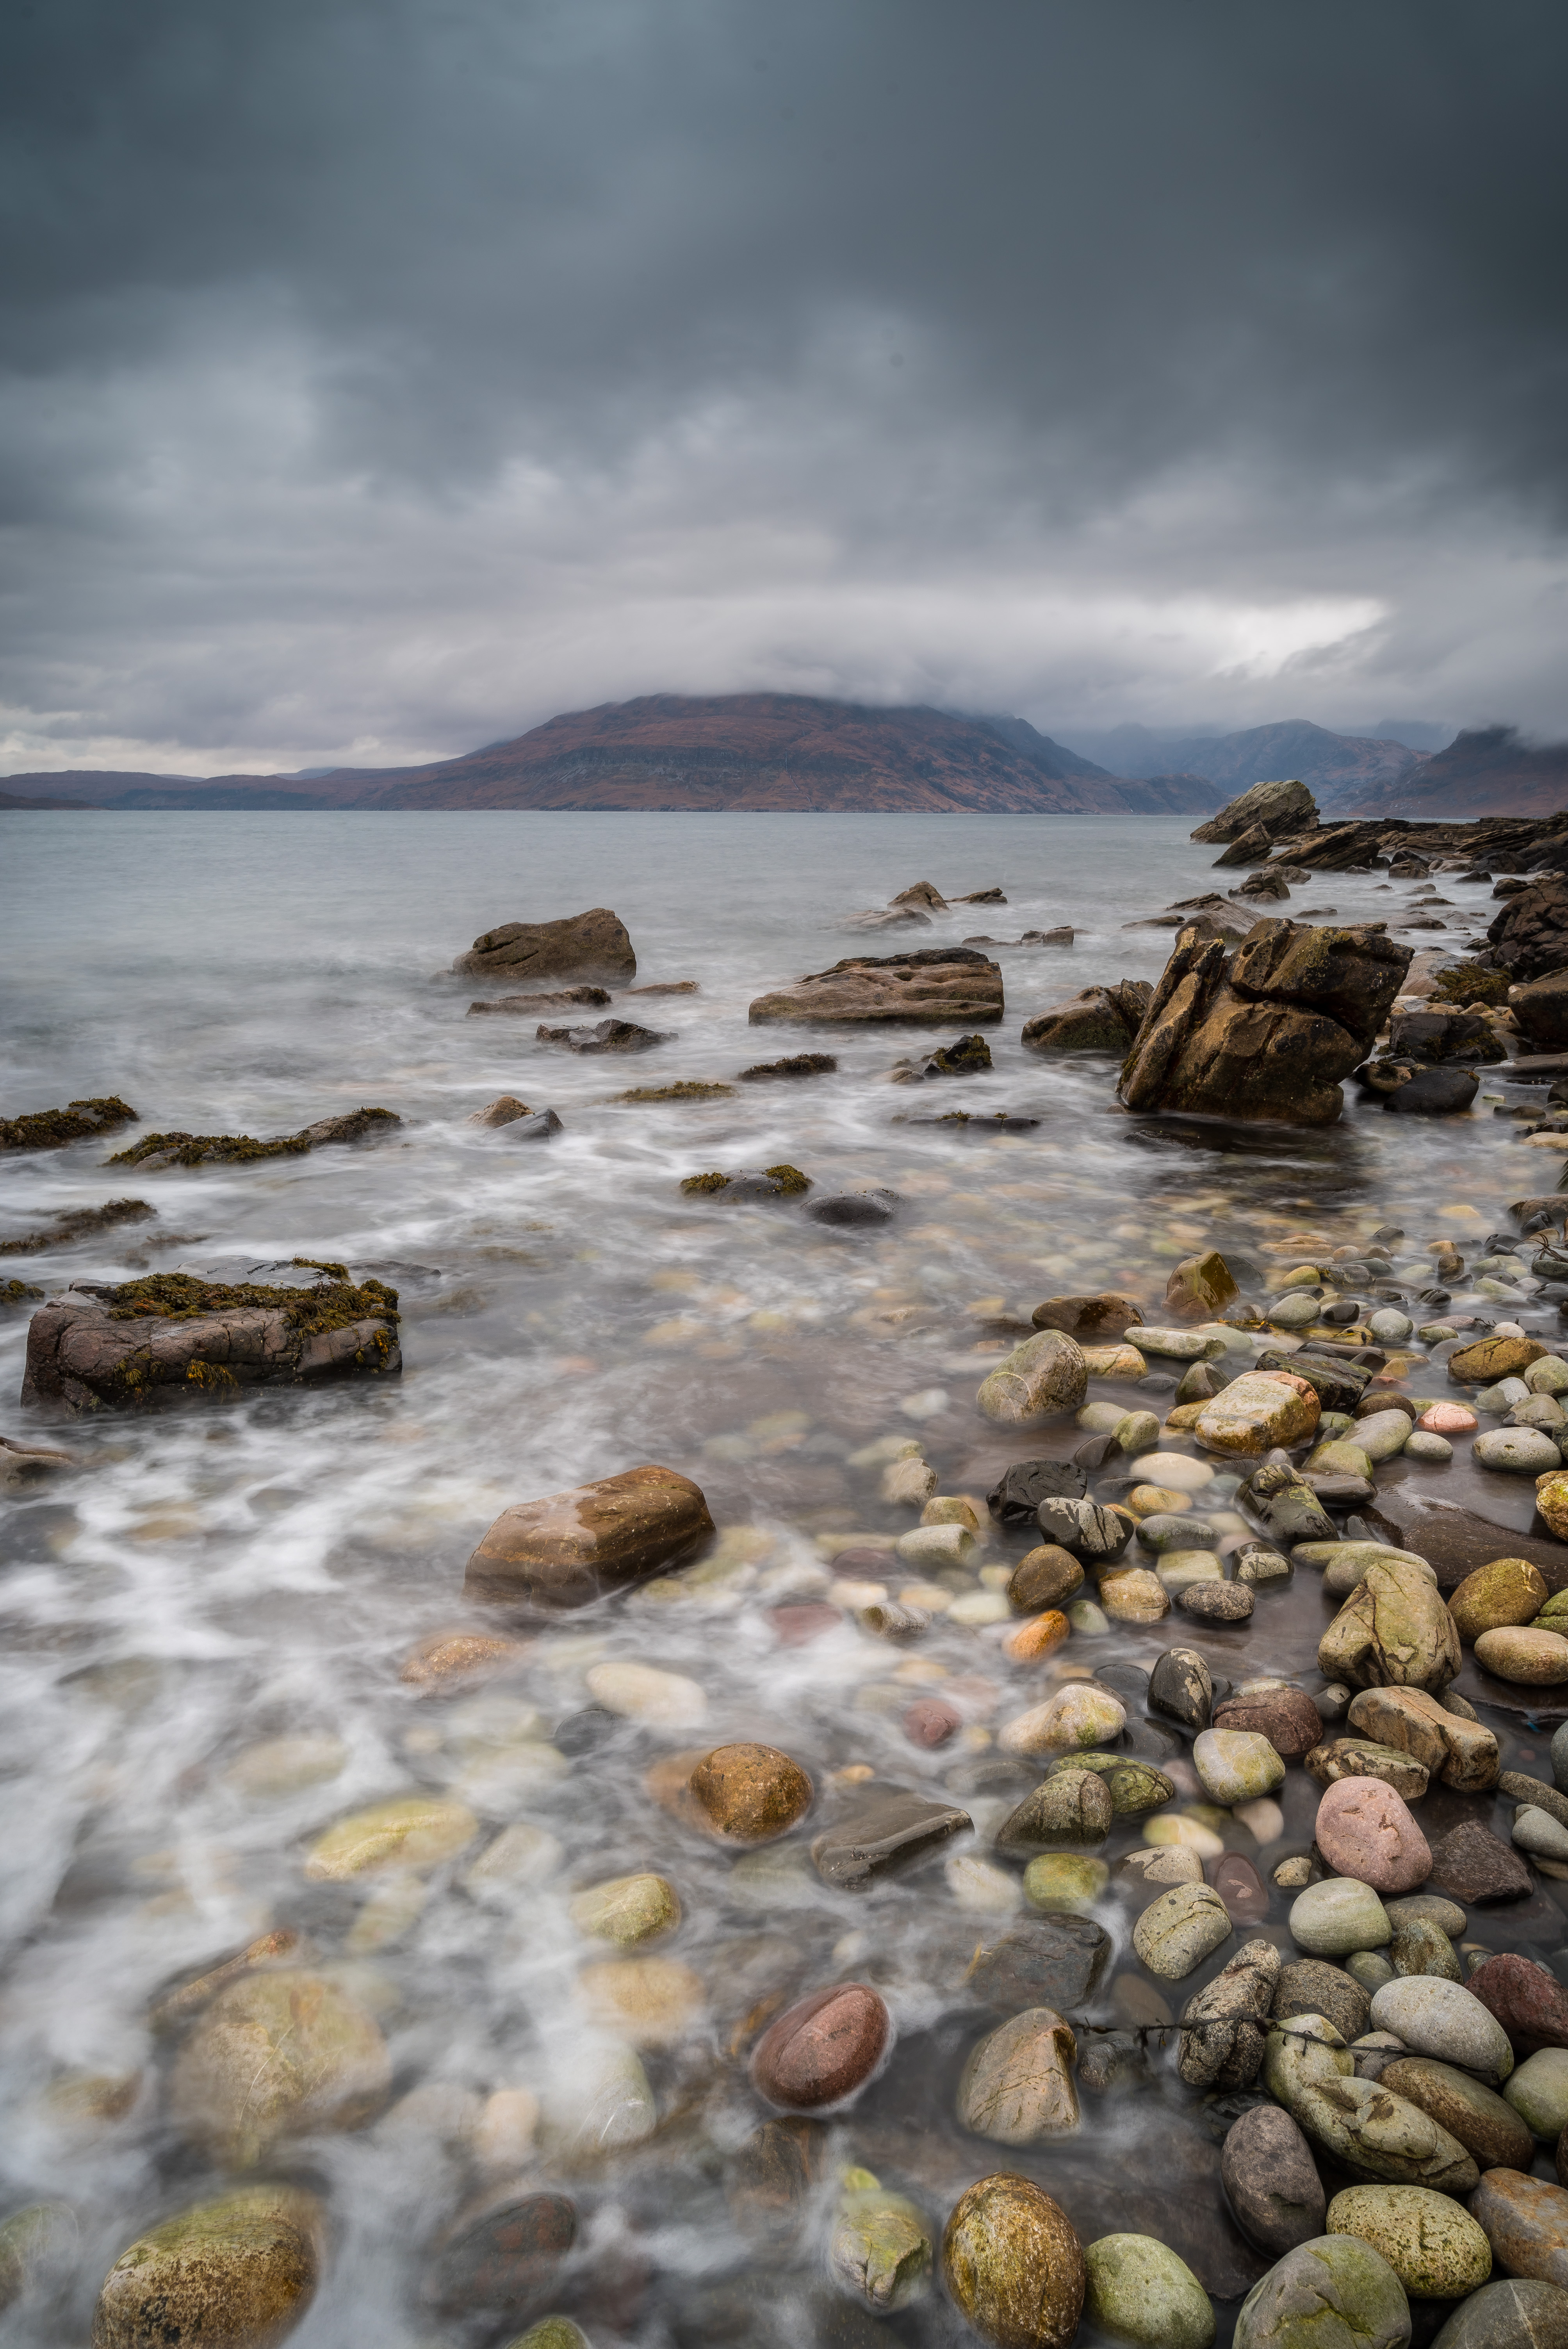
beach, landscape, sea, coast, water, nature, sand, rock, ocean, winter, cloud, sunlight, morning, shore, wave, reflection, autumn, bay, nikon, season, material, body of water, rocks, stones, scotland, d750, habitat, skye, elgol, landform, natural environment, geographical feature, wind wave